John F. Kennedy Center for the Performing Arts

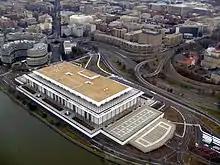
The Kennedy Center as seen from the air on January 8, 2006 (before construction of the REACH expansion). A portion of Watergate complex can be seen at the left

The idea for a national cultural center dates to 1933 when First Lady Eleanor Roosevelt discussed ideas for the Emergency Relief and Civil Works Administration to create employment for unemployed actors during the Great Depression. Congress held hearings in 1935 on plans to establish a Cabinet level Department of Science, Art and Literature, and to build a monumental theater and arts building on Capitol Hill near the Supreme Court building. A 1938 congressional resolution called for construction of a "public building which shall be known as the National Cultural Center" near Judiciary Square, but nothing materialized.